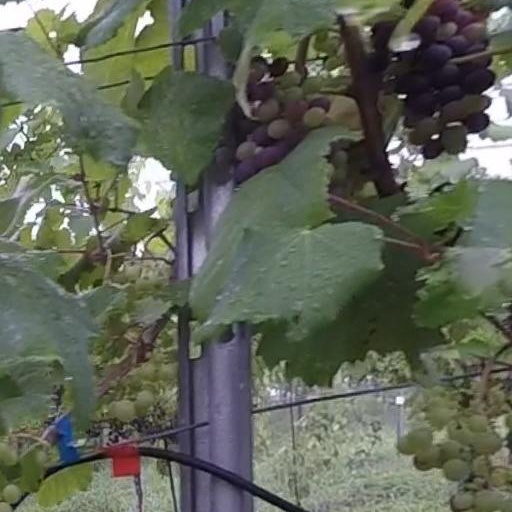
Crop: grape